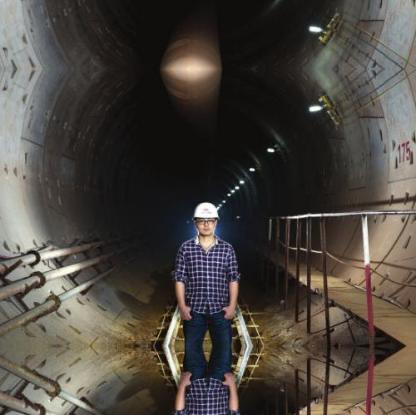
Objects in the image:
label: helmet